Carbide saw

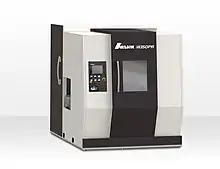
2011 AMSAW 350PR

Pivot saws were originally used as HSS saws for cutting small profiles and tubes. In the later 1970s these saws began to be used for larger steel profiles on construction projects (Kaltenbach).